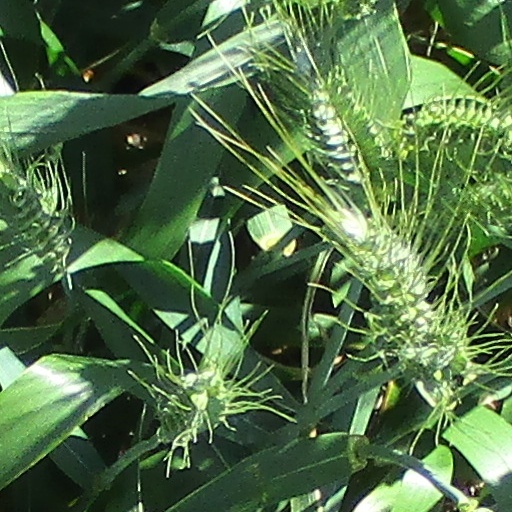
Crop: wheat